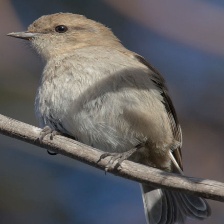
Species: DUSKY ROBIN
Scientific name: MELANODRYAS VITTATA
ImageNet parent category: robin